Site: brandenburg
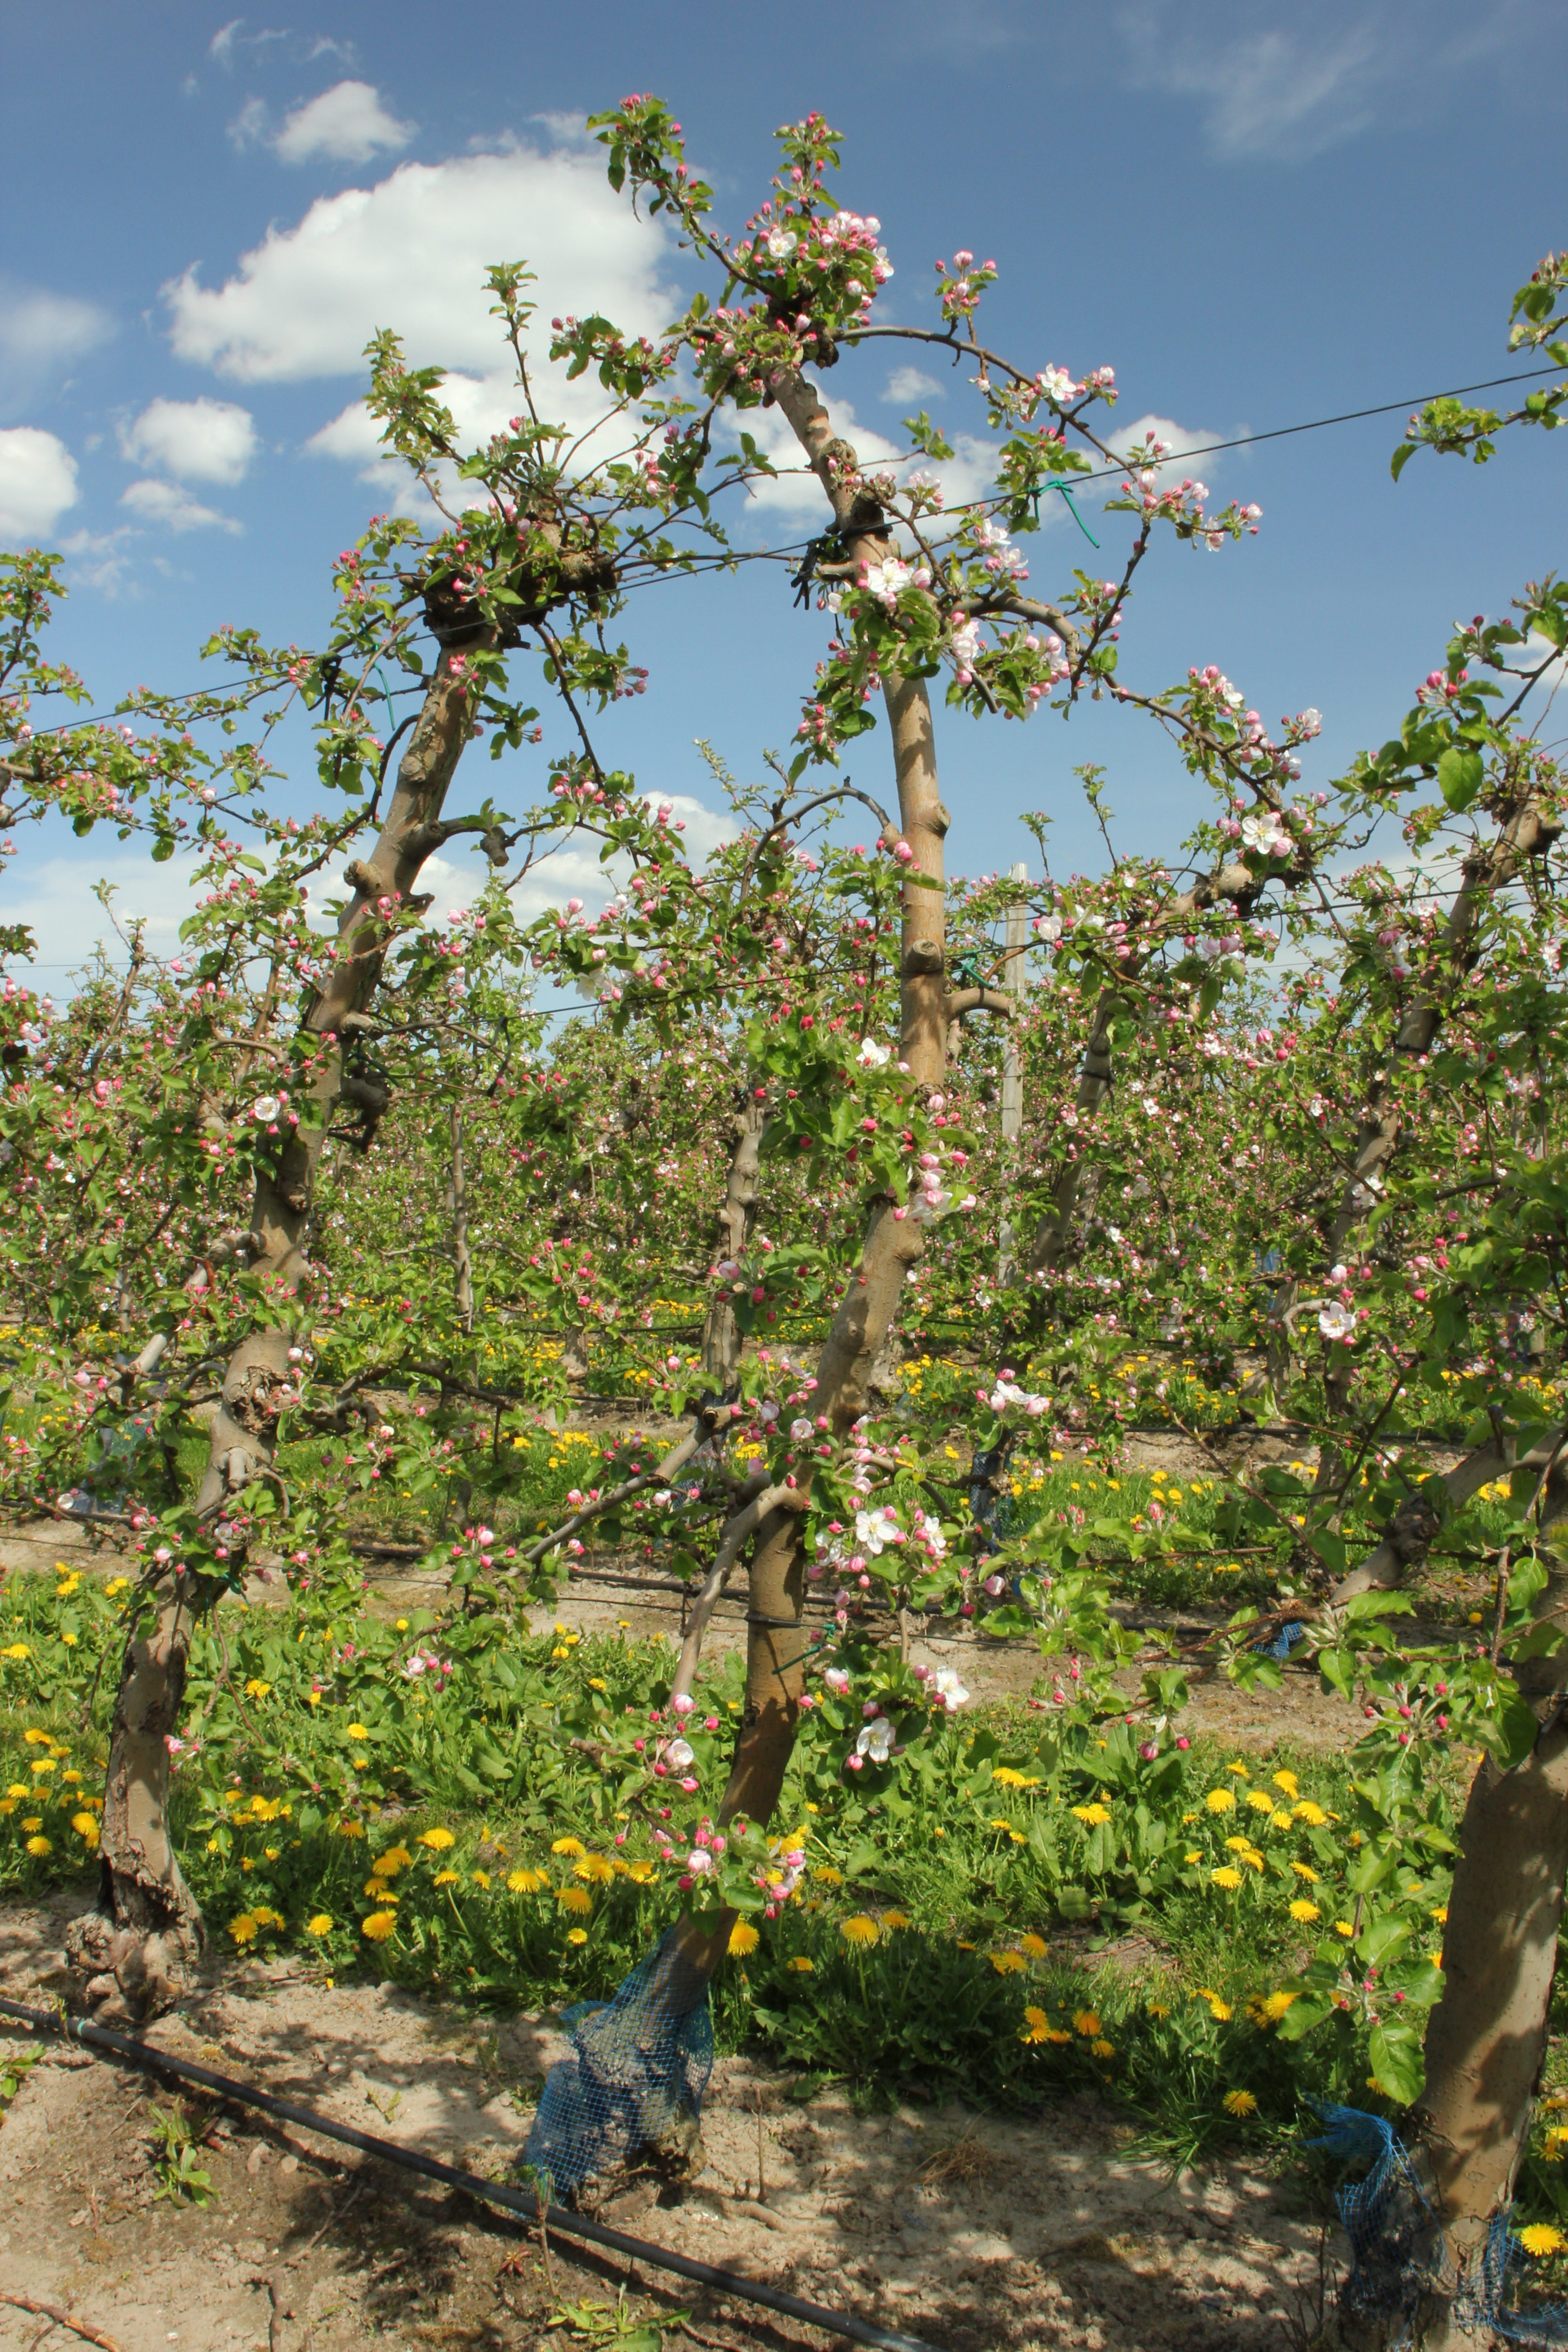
Growth stage (BBCH 57): Inflorescence emergence